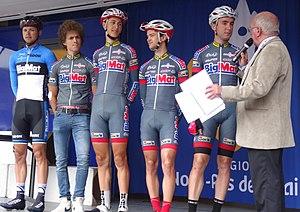
Reportage photographique réalisé le dimanche 13 juillet à l'occasion du départ et de l'arrivée de la Ronde pévéloise 2014 à Pont-à-Marcq, Nord-Pas-de-Calais, France.
La 5ᵉ édition de la Ronde pévéloise a eu lieu le 13 juillet 2014. La course fait partie du calendrier UCI Europe Tour 2014 en catégorie 1.2. La course est remportée par le Français Benoît Daeninck qui a parcouru les 174,9 kilomètres en 3 h 57 min 52 s, soit à une vitesse moyenne de 44,092 kilomètres par heure. Il effectue son sprint en même temps que le Belge Baptiste Planckaert. Ils sont immédiatement suivis par le Néo-Zélandais Cameron Karwowski. Soixante-huit coureurs sur les cent-trente-quatre qui ont pris le départ ont franchi la ligne d'arrivée.